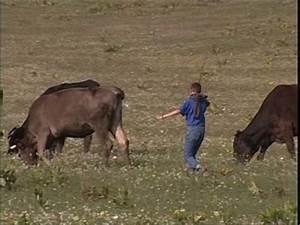
cow